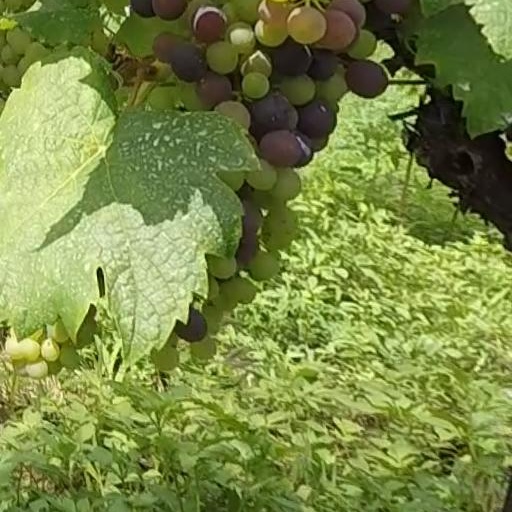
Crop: grape